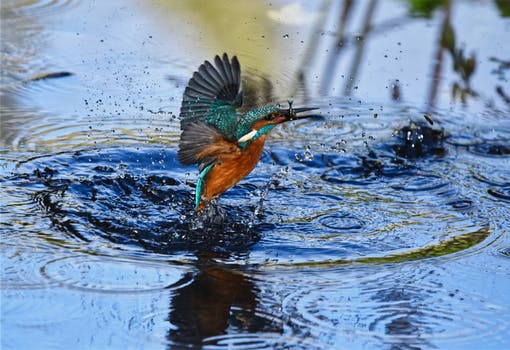
Label: No Watermark